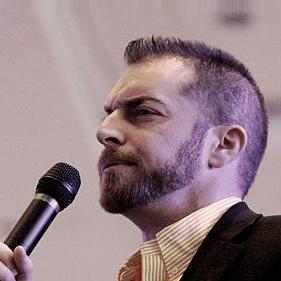
Age: 30